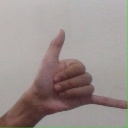
अक्षर: द